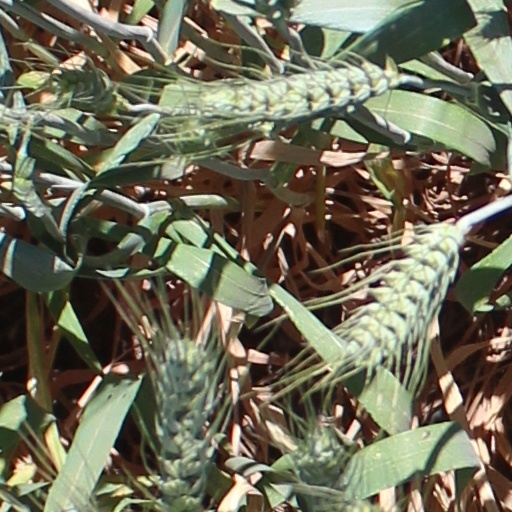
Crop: wheat